River Wye

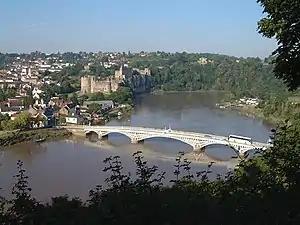
The Wye at Chepstow, showing the castle and the road bridge linking Monmouthshire (on the left) with Gloucestershire

The River Wye is the fourth-longest river in the UK, stretching some from its source on Plynlimon in mid Wales to the Severn Estuary. The lower reaches of the river forms part of the border between England and Wales. The Wye Valley (lower part) is designated a National Landscape (formerly an Area of Outstanding Natural Beauty). The Wye is important for nature conservation and recreation, but is affected by pollution.